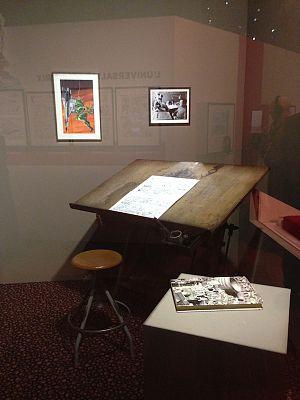
Astérix, anciennement Astérix le Gaulois, est une série de bande dessinée française créée le 29 octobre 1959 par le scénariste français René Goscinny et le dessinateur français Albert Uderzo dans le nᵒ 1 du journal français Pilote. Après la mort de René Goscinny en 1977, Albert Uderzo poursuit seul la série, puis passe la main en 2013 à Jean-Yves Ferri et Didier Conrad.